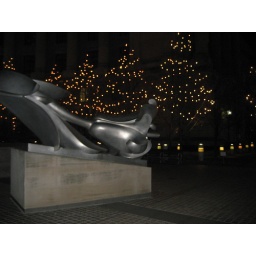
The flower structure with the lite trees in the background.